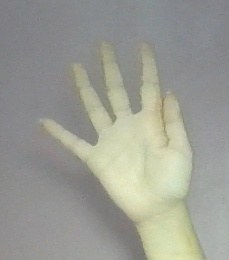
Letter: sheen